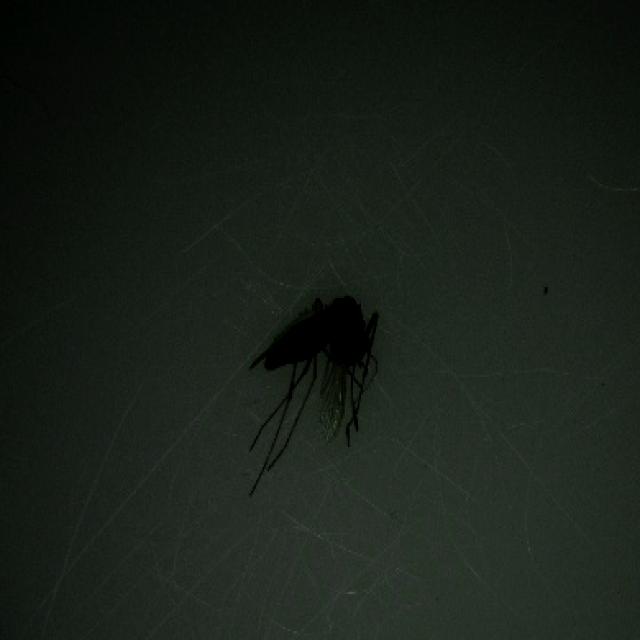
Species: culex_tritaeniorhynchus